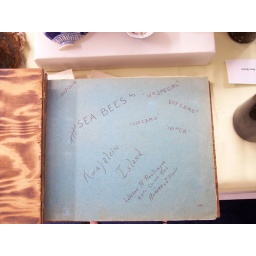
cool scrap book made in the 1940's that was in the library